Bruges City Hall

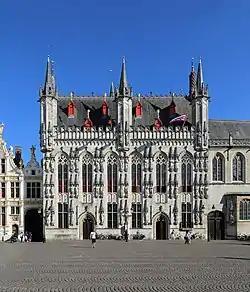
Bruges' City Hall seen from the Burg Square

The City Hall (Dutch: ) of Bruges, West Flanders, Belgium, is a landmark building and the seat of that city. Built in a late-Gothic monumental style between 1376 and 1421, it is one of the oldest city halls in the former Burgundian Netherlands. It is located on Burg Square, the area of the former fortified castle in the centre of Bruges.